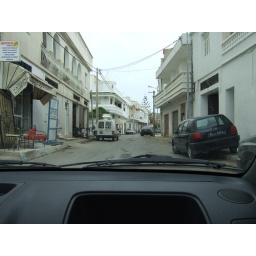
From the car window in Kelibia